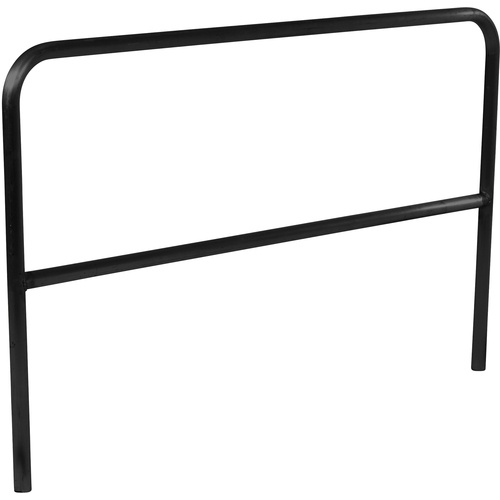
Steel Pipe Safety Railing 72″ Length Black
Brand: ET02 New 2023
Item #: RV54VDKR6BK Brand: Vestil Model #: VDKR-6-BK Product Specifications Type Safety Railing Width ‎1-5/8″ Shelf Capacity n/a Height 42' Color Black Material Steel Depth 72″ For Use With Steel Safety Railings
Category: Hardware > Building Materials > Staircases > Winder Staircases